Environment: real
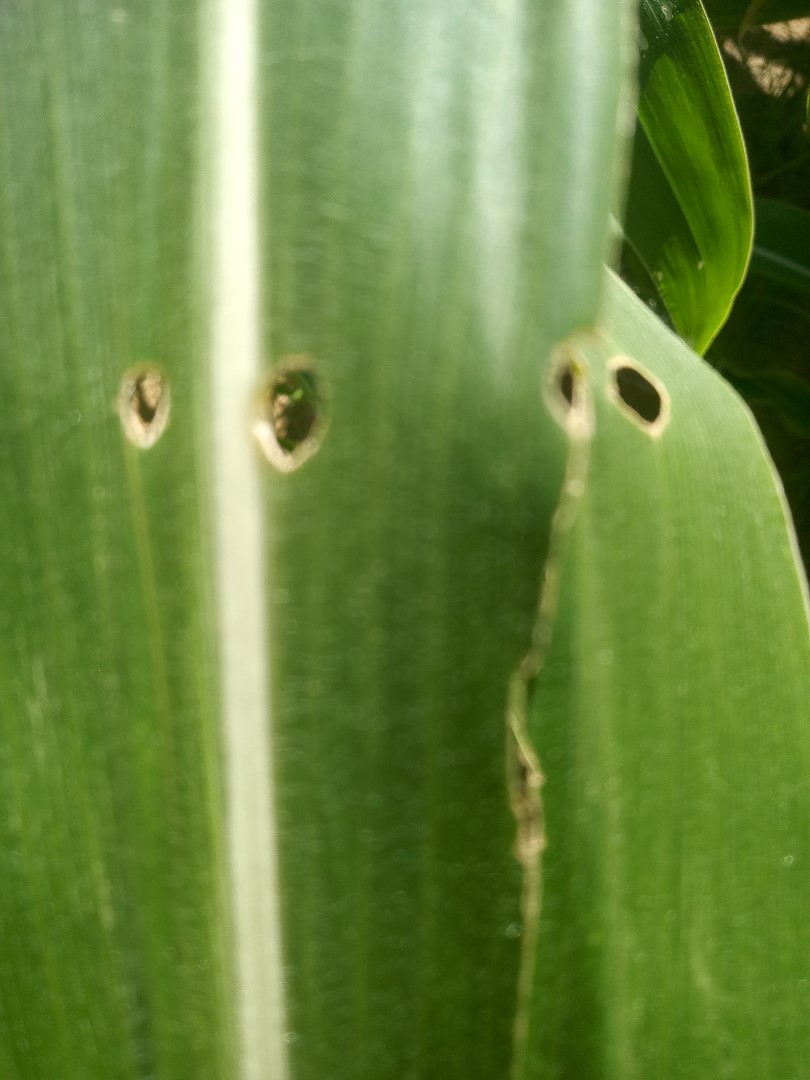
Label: fall_armyworm